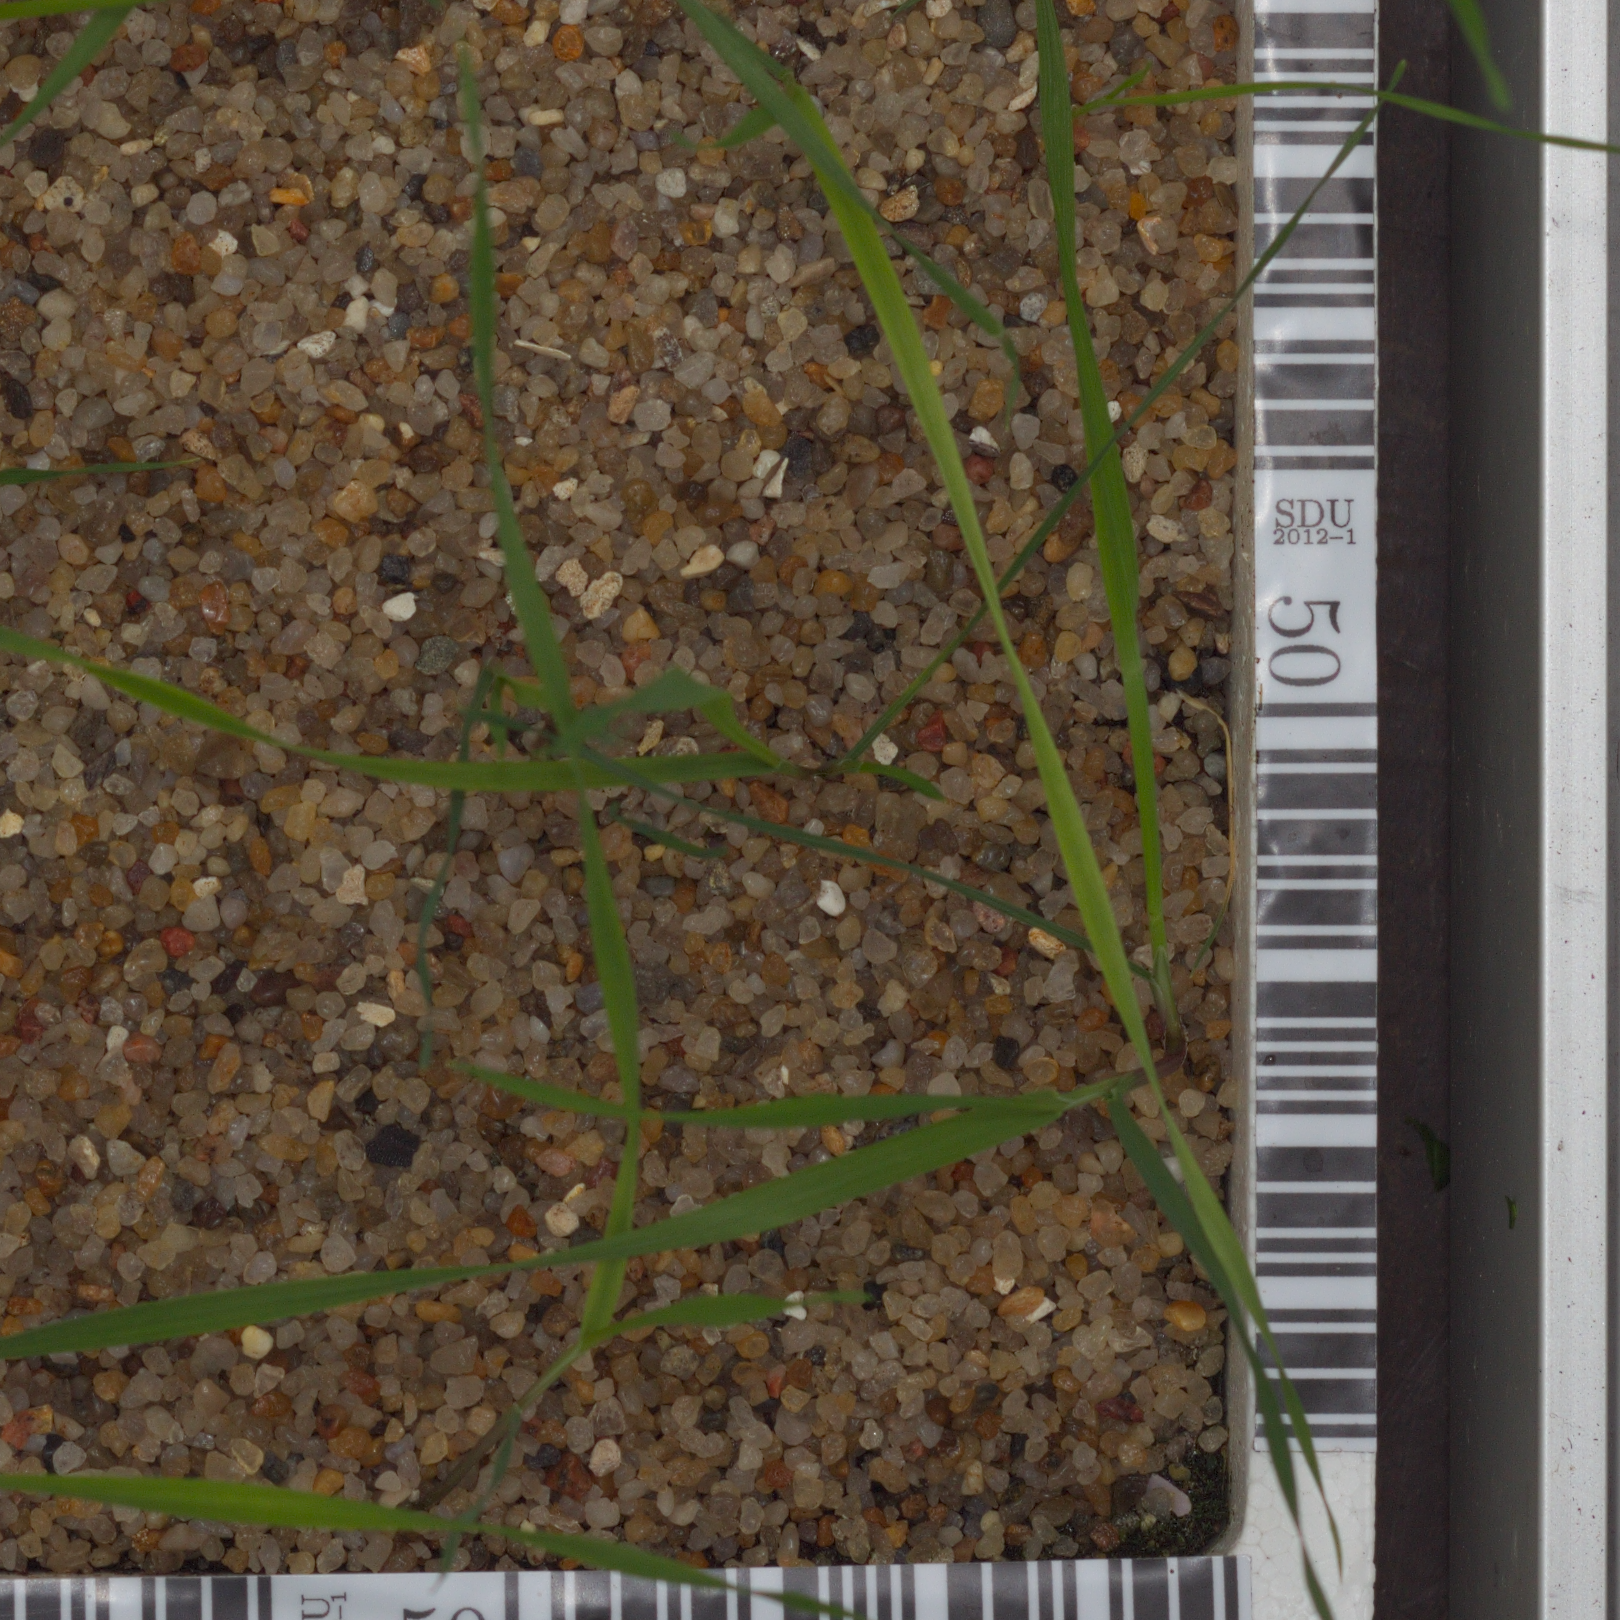
Label: black_grass